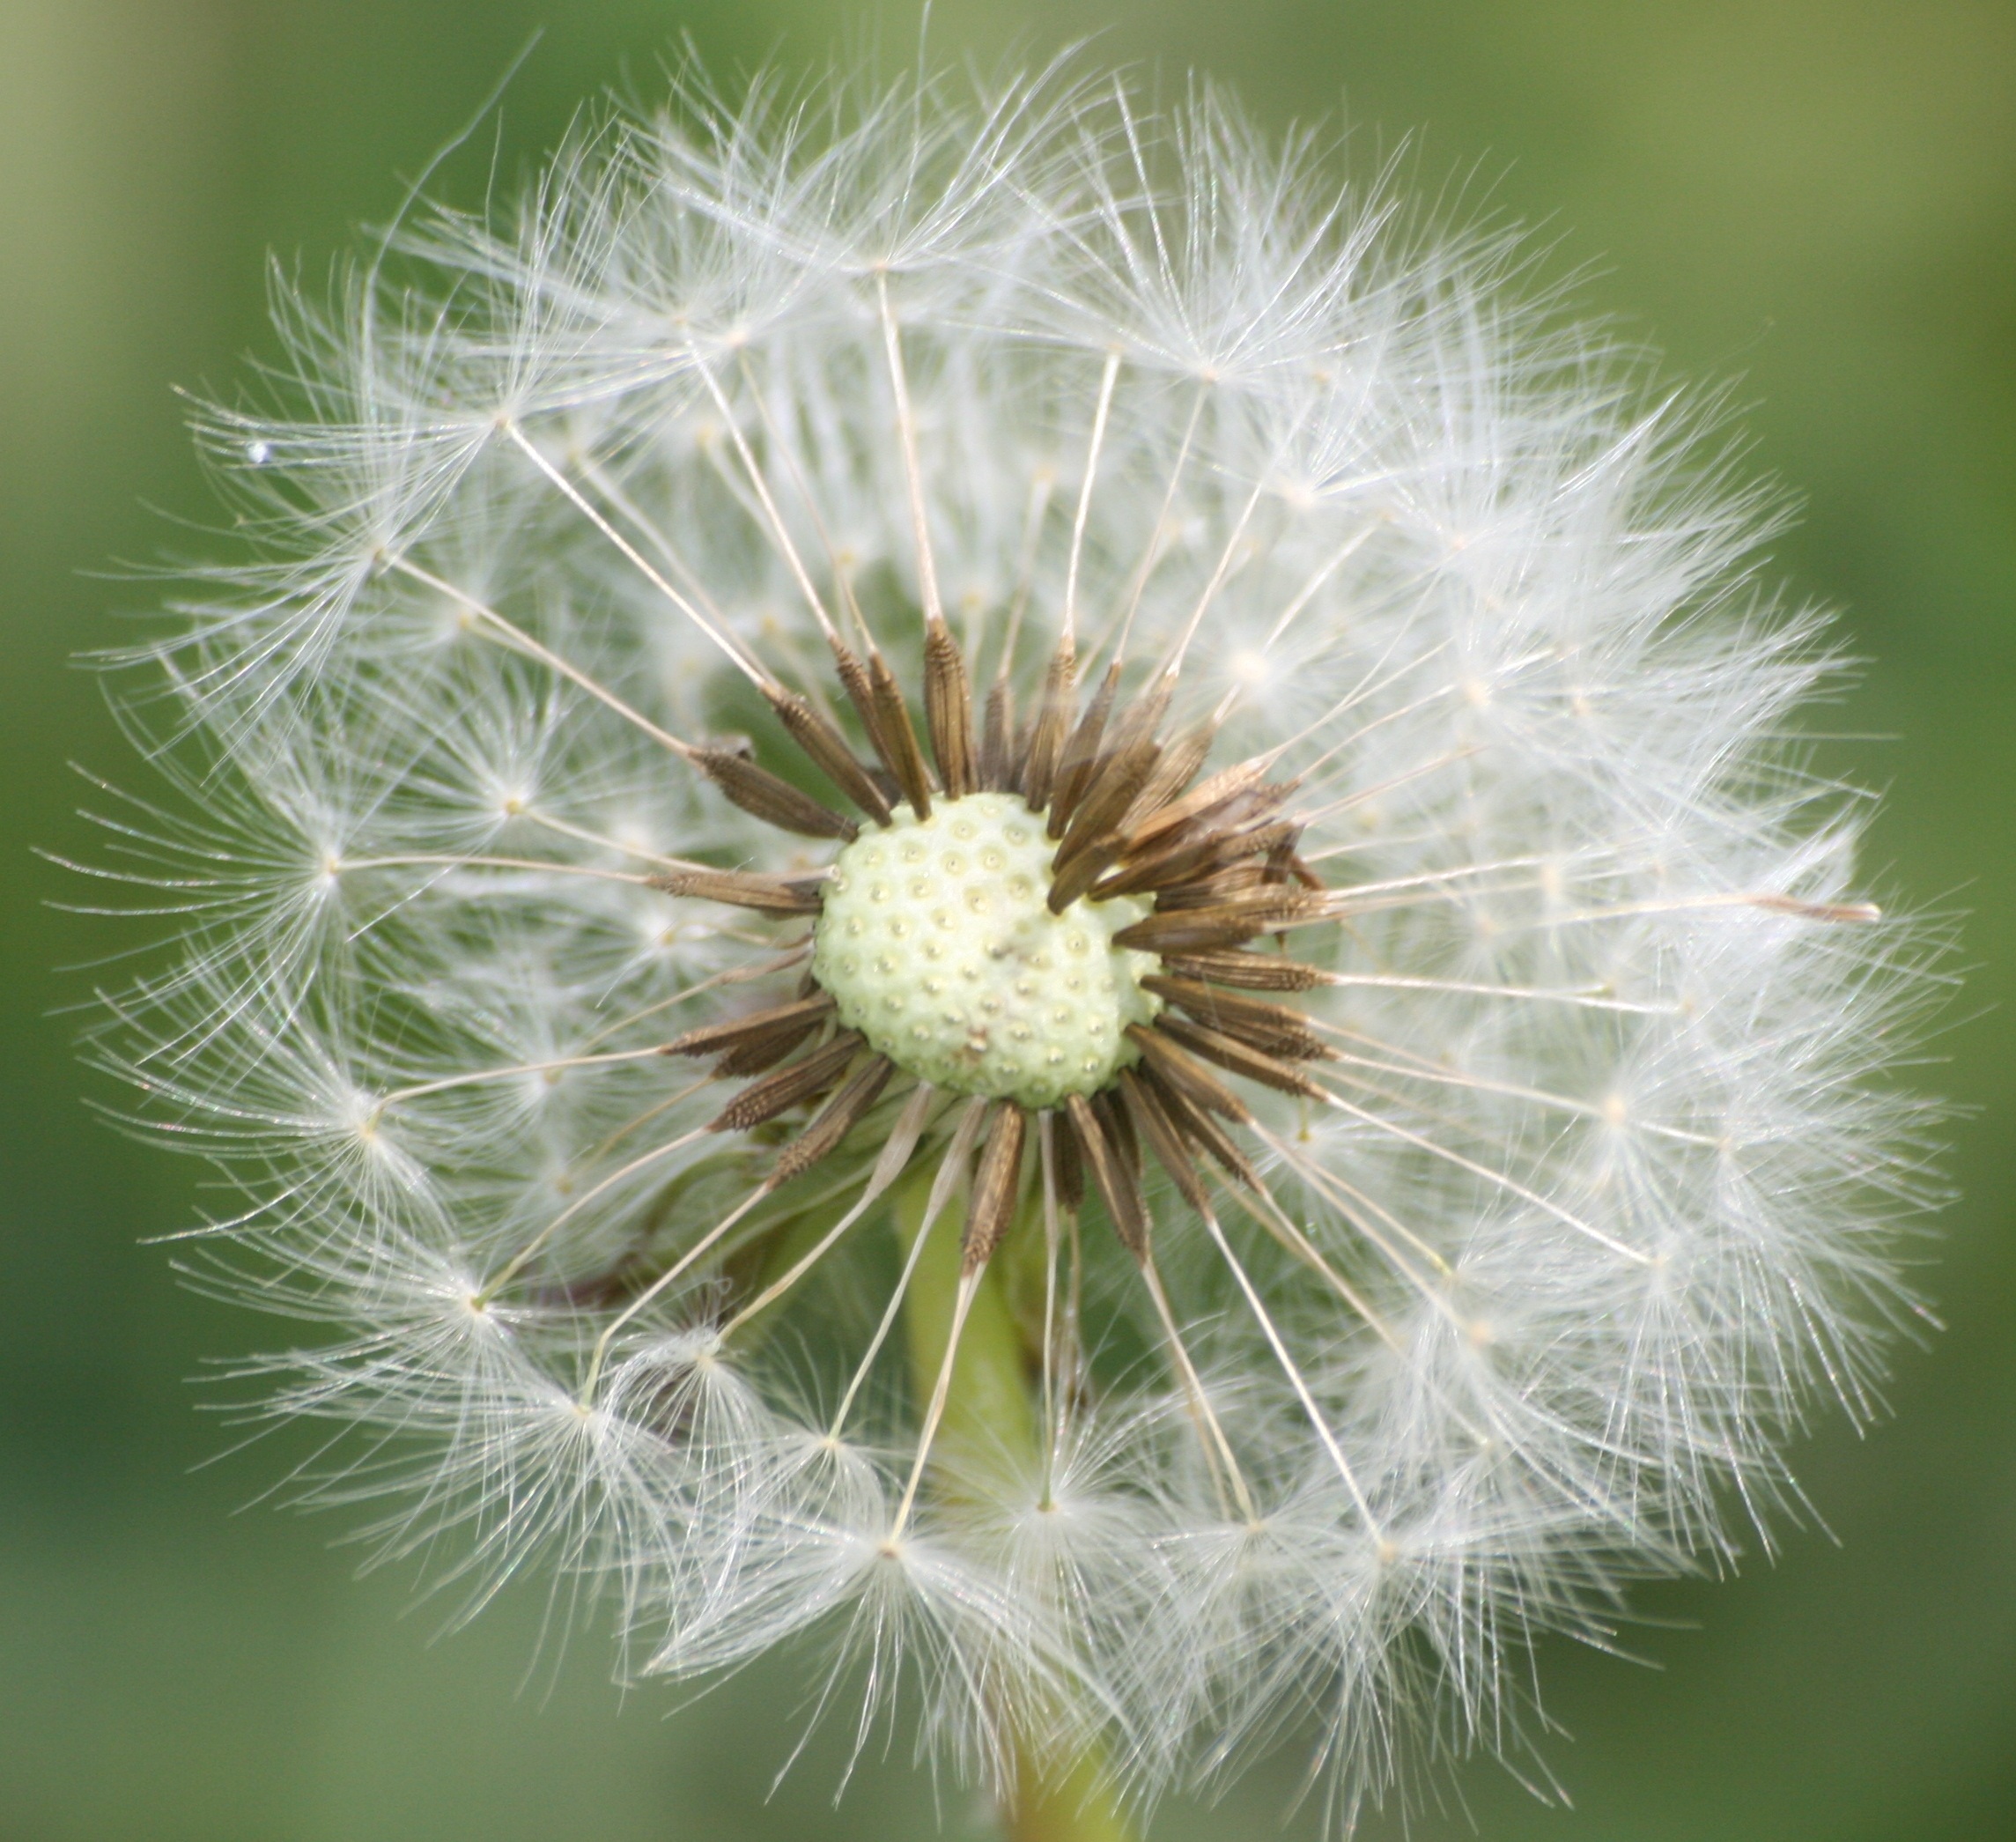
nature, plant, photography, dandelion, flower, petal, green, botany, flora, close up, thistle, fluff, macro photography, flowering plant, daisy family, plant stem, land plant, thorns spines and prickles